Patrick Dorismond

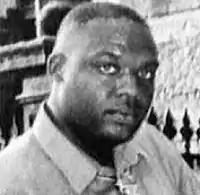

Patrick Moses Dorismond (February 28, 1974 – March 16, 2000) was an American security guard and father of two children who was killed by undercover New York City Police Department officers during the early morning of March 16, 2000. He was the younger brother of Bigga Haitian.